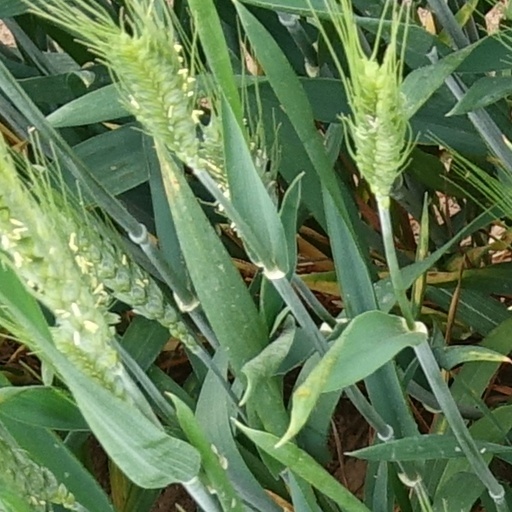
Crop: wheat